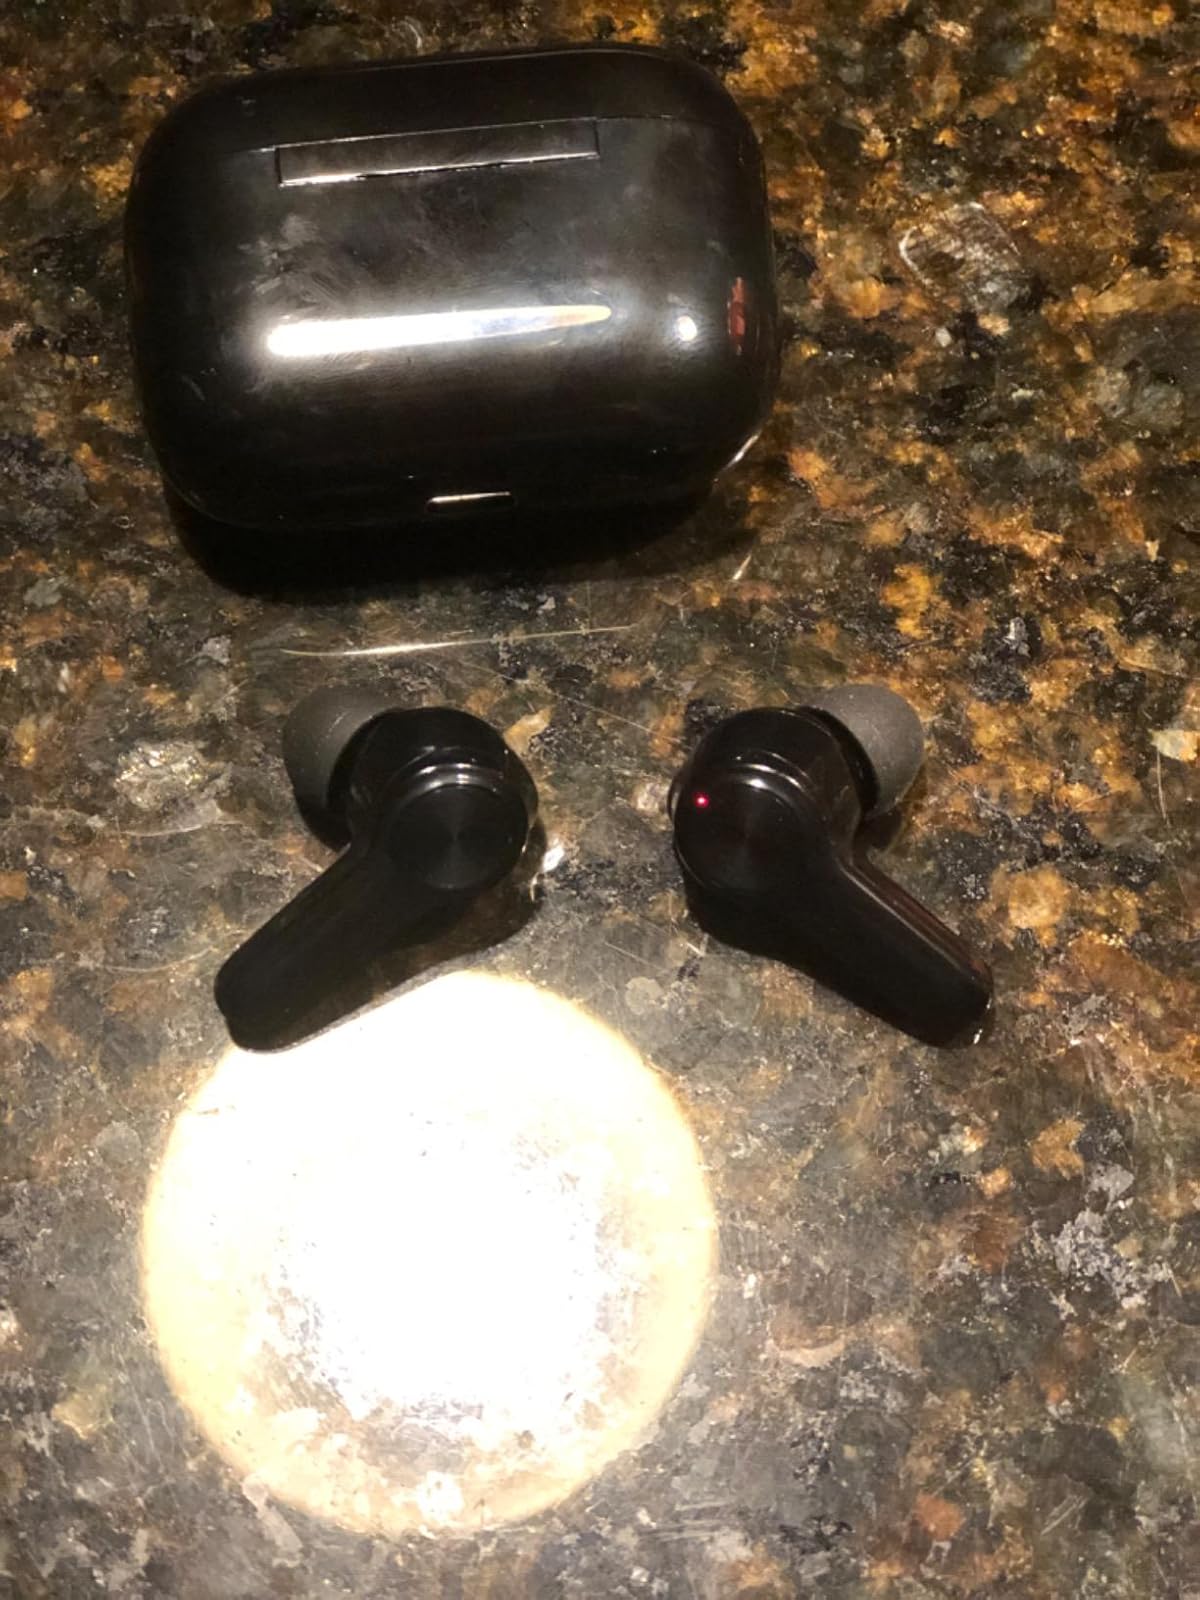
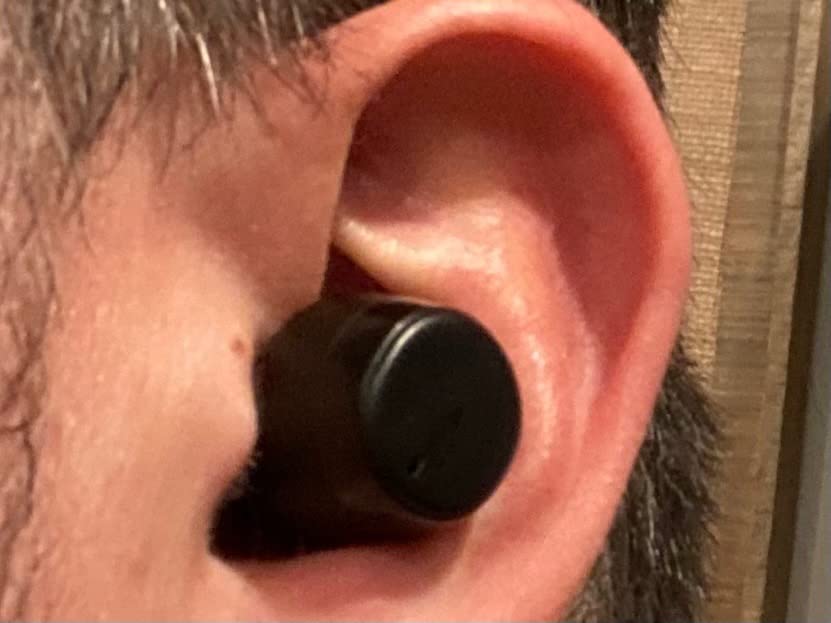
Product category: earbuds
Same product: no